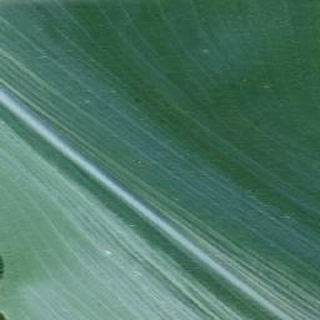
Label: healthy_corn